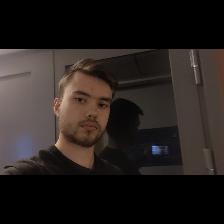
Label: Human